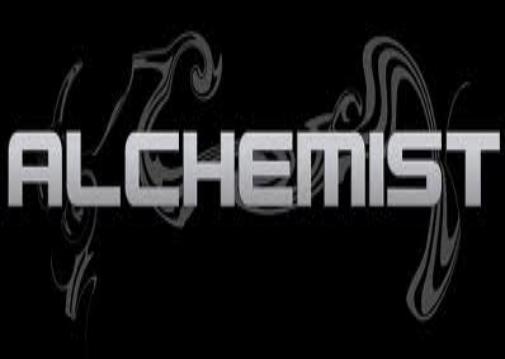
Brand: Alchemist
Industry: Clothes